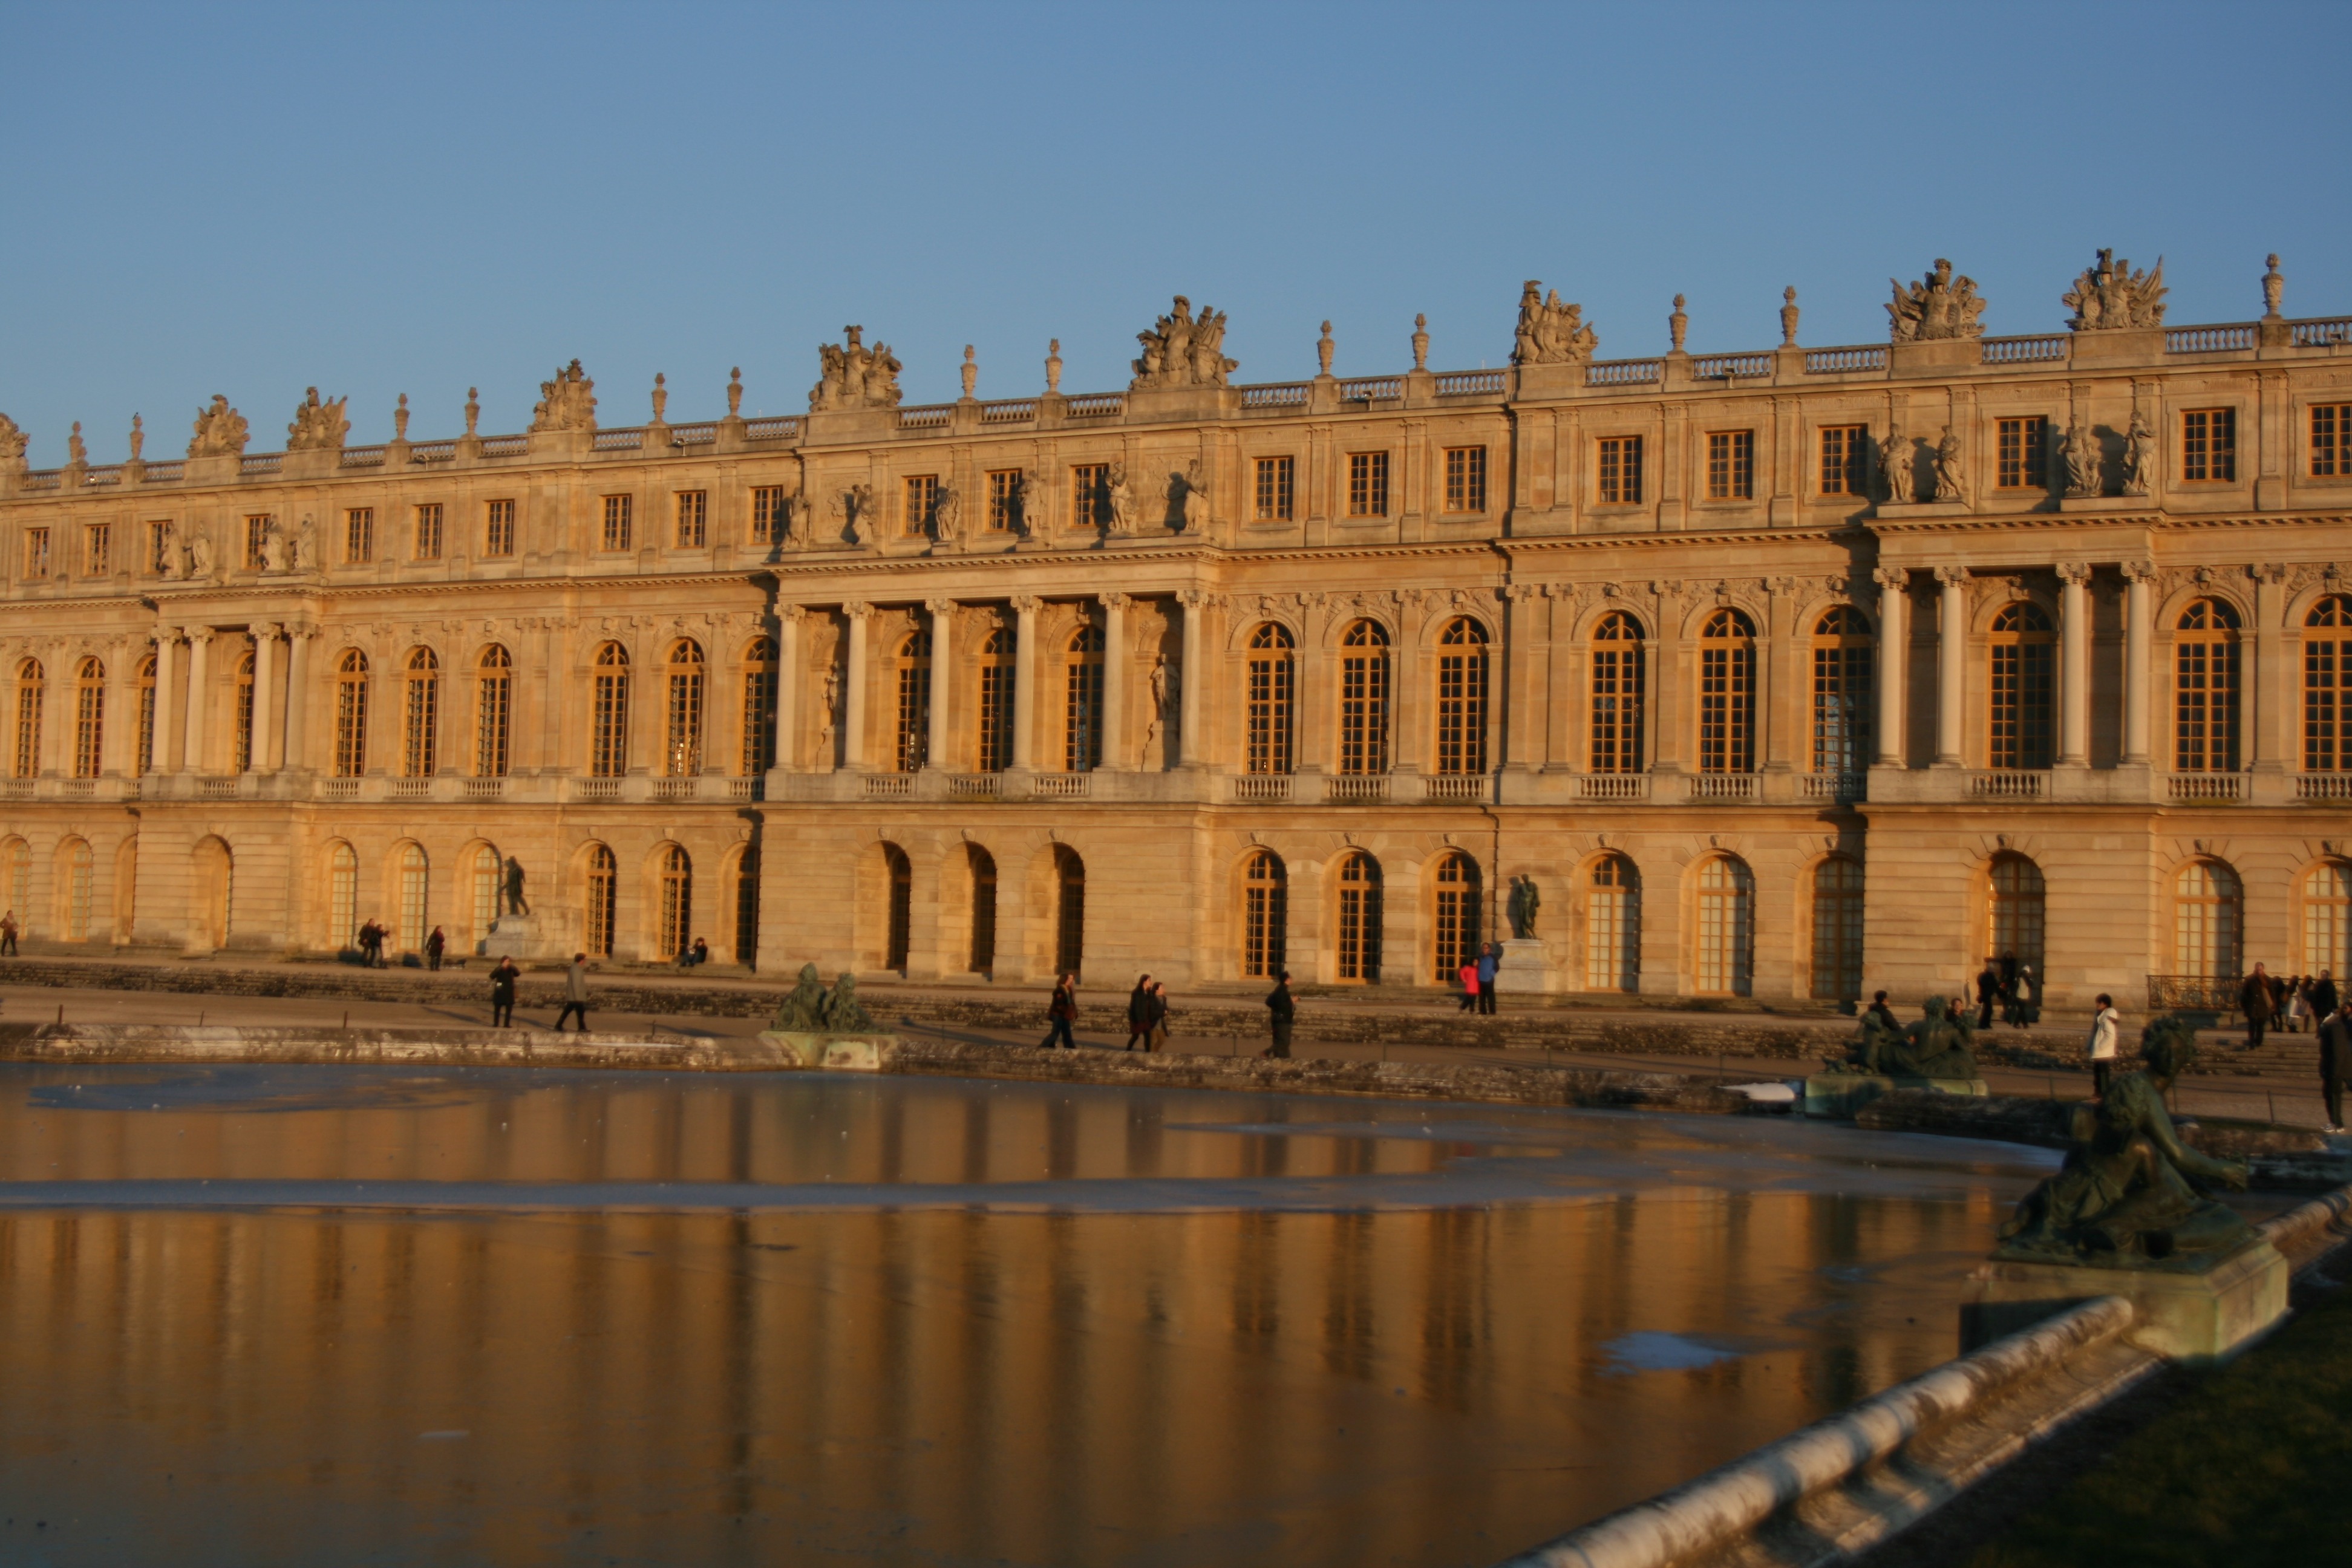
architecture, sunset, building, palace, city, paris, france, plaza, landmark, in the evening, amphitheatre, historical, ancient rome, unesco world heritage site, historic site, ancient history, ancient roman architecture, versailles palace